List of Stockport County F.C. managers

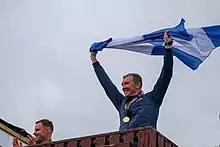
Jim Gannon celebrating winning the National League North as Stockport County manager in April 2019. Gannon had three spells managing Stockport.

Stockport County F.C. is an English professional association football club based in the town of Stockport. Founded in 1883 as Heaton Norris Rovers the clubs first manager was Fred Stewart who would manage Stockport for over 16 years making him the longest-serving manager in the clubs history.